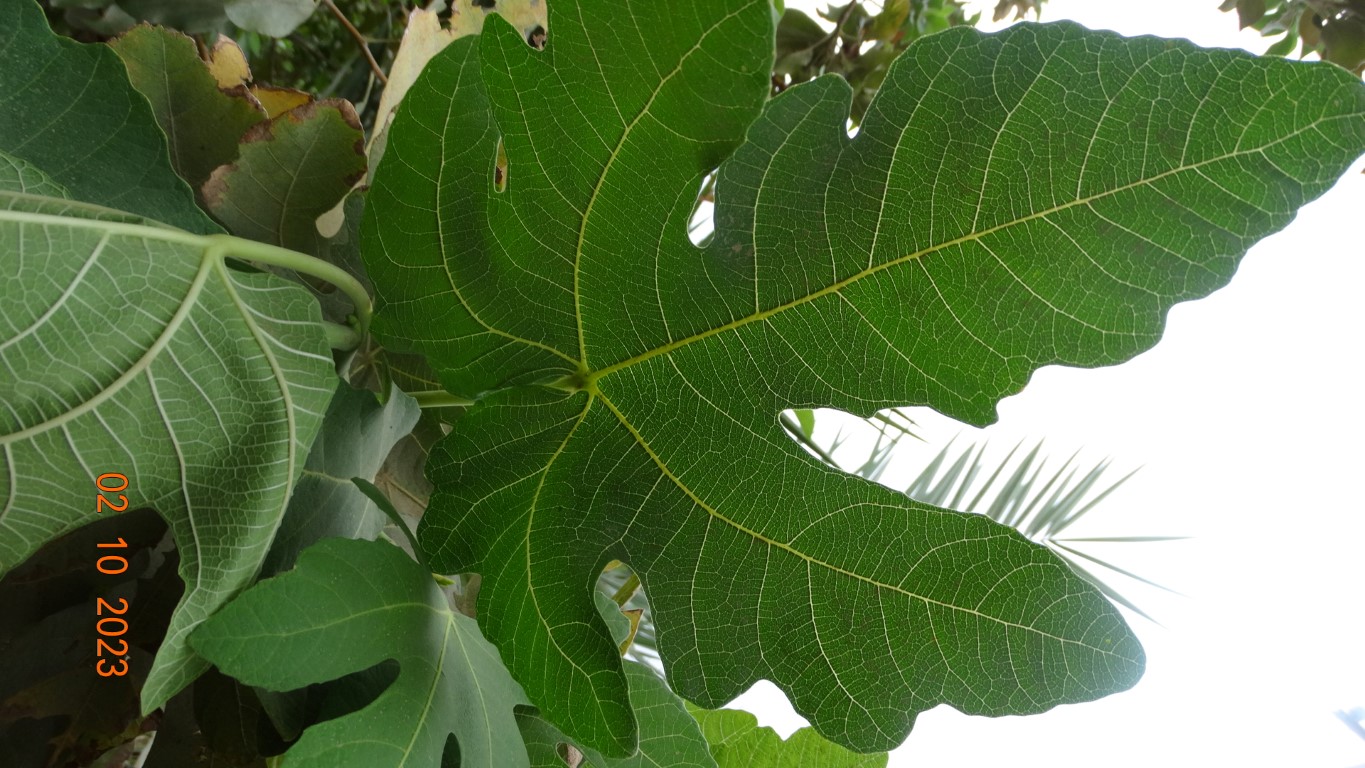
Label: healthy